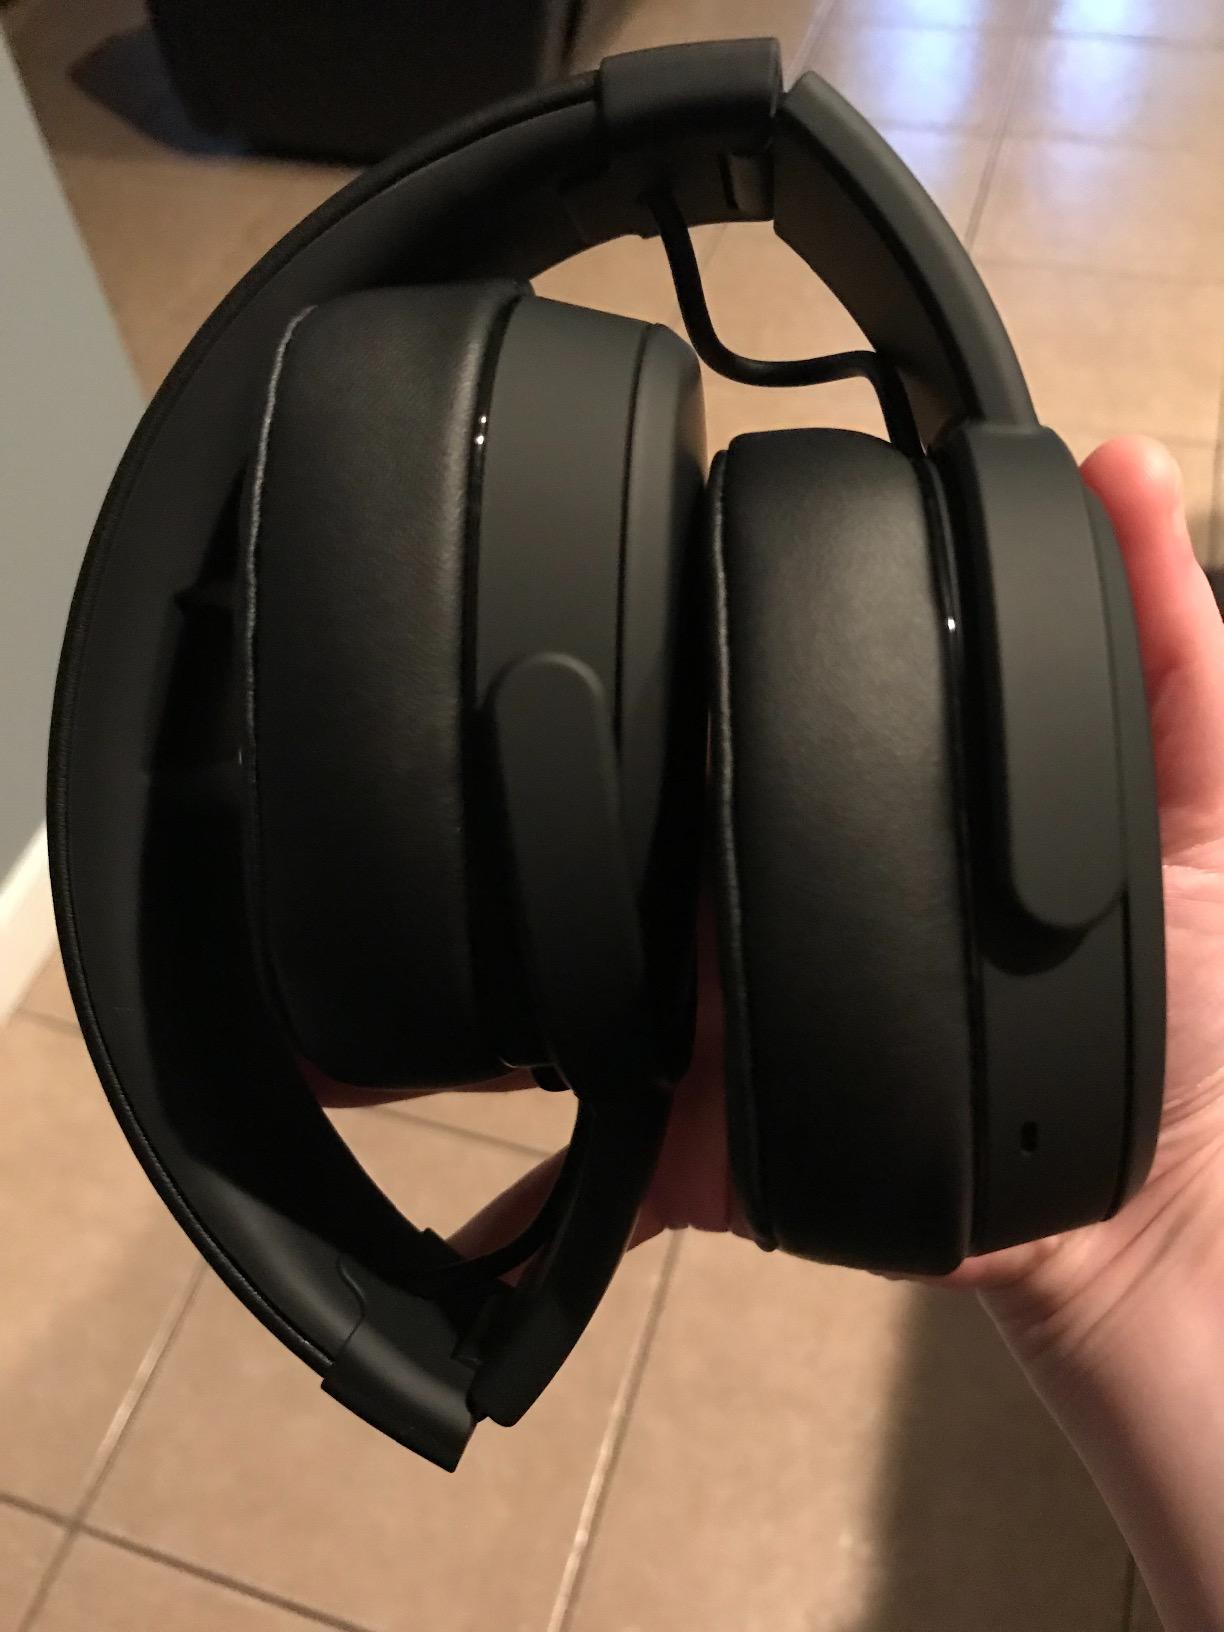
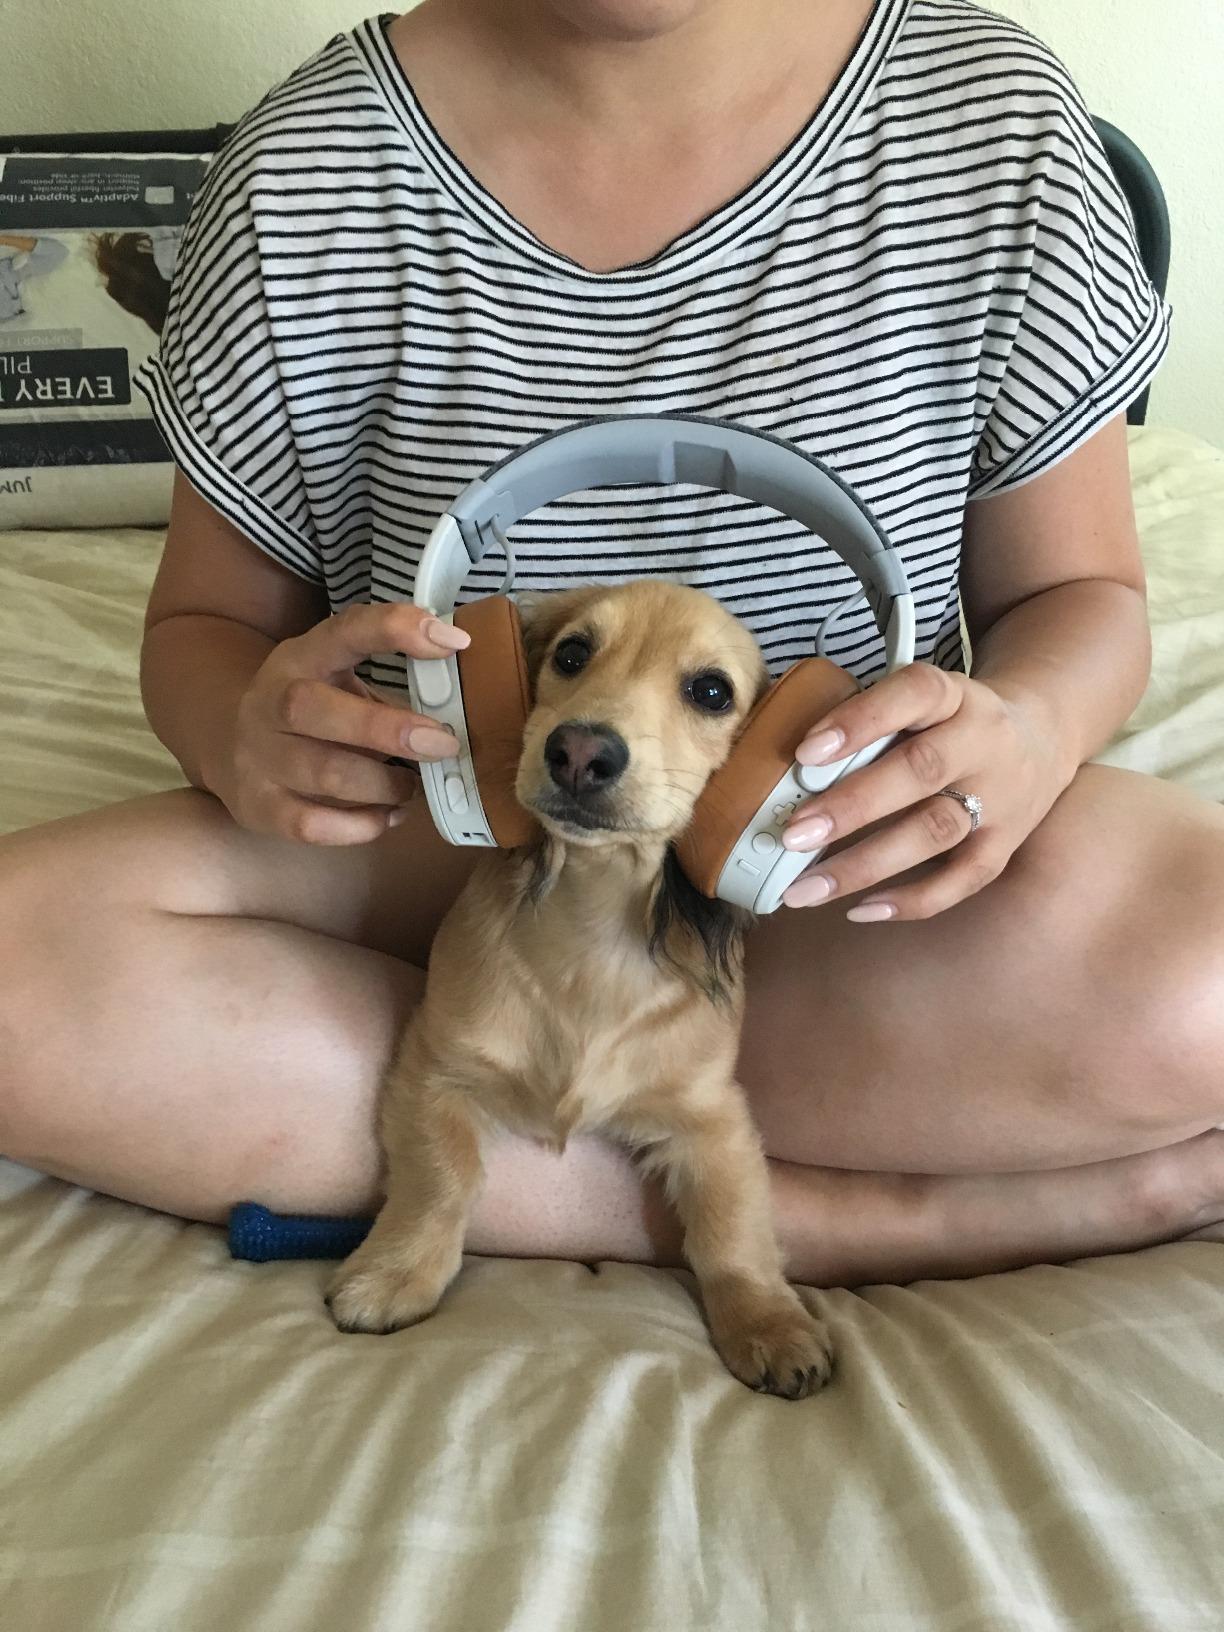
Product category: headphones
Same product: no